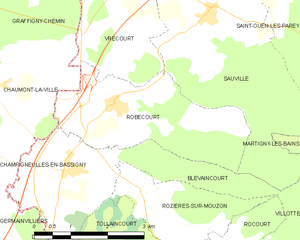
Carte des communes françaises Robécourt